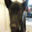
Label: dog